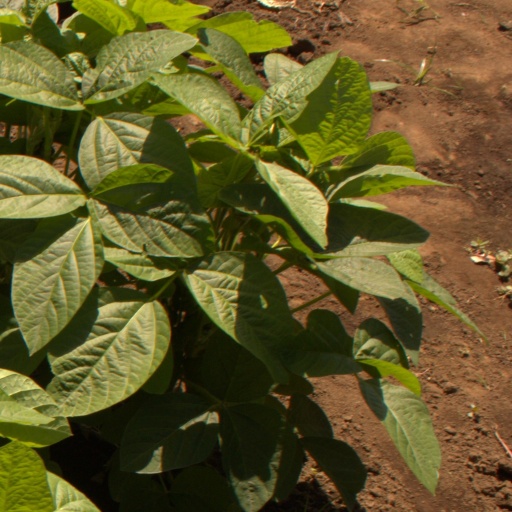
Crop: soybean